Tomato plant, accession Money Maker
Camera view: vertical (180 deg); turntable rotation: 240 degrees
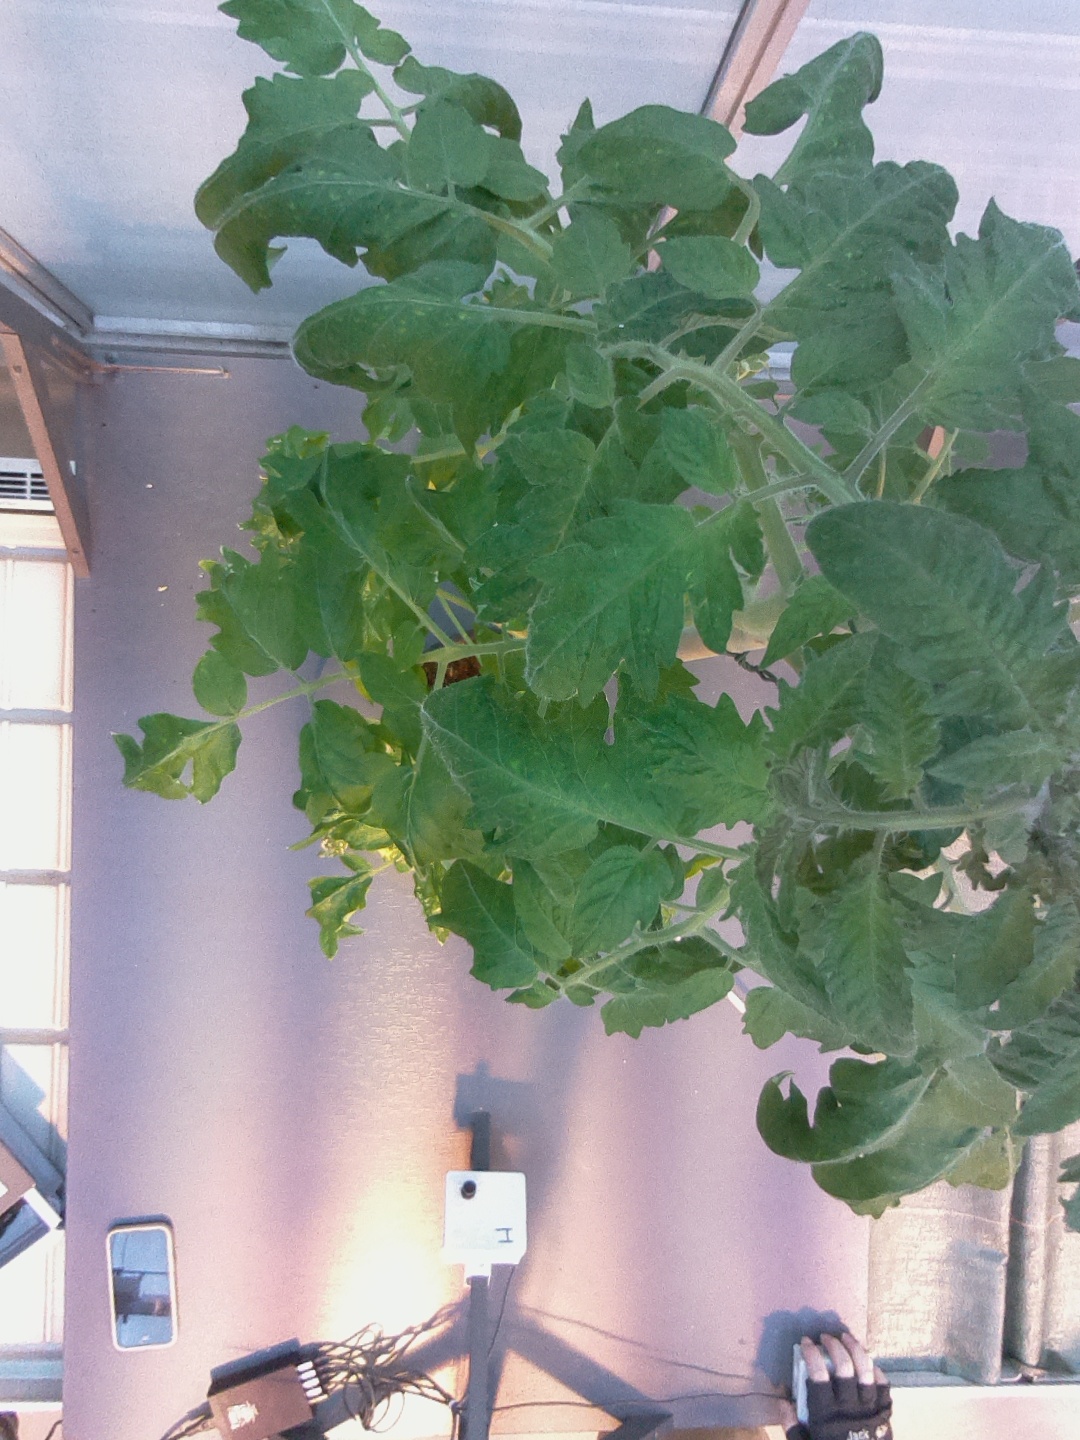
BBCH growth stage 61: 10%-20% of flowers open